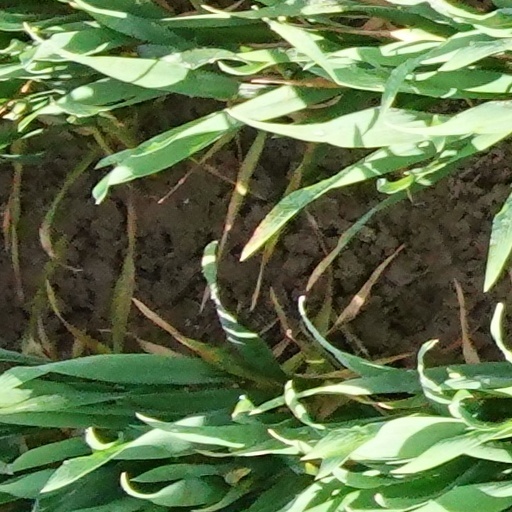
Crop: wheat